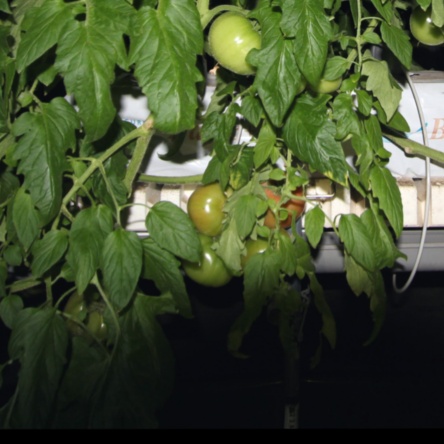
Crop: tomato